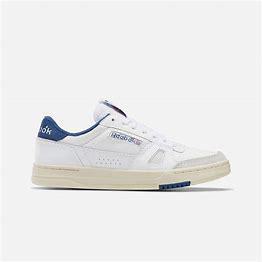
Brand: Reebok
Model: LT Court